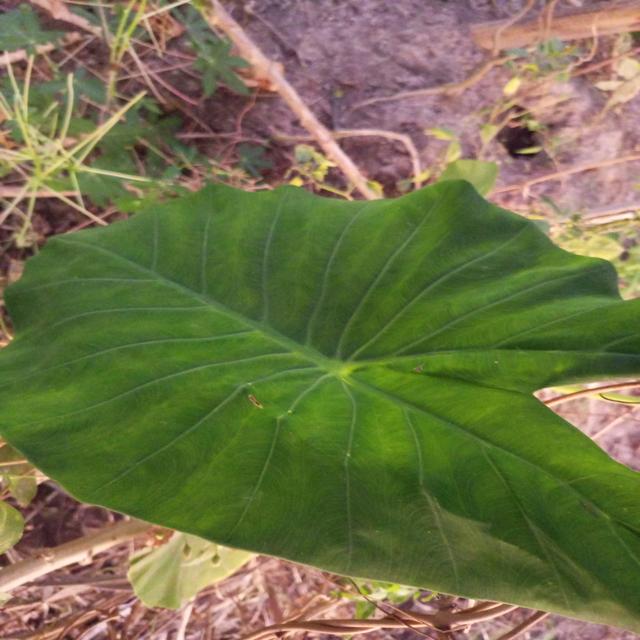
Label: Healthy